Sheep farming in Wales

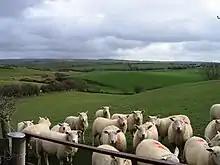
Sheep in a field near Aberystwyth

Sheep farming is an environmental issue in Wales. Much of the nation is rural countryside and sheep are farmed throughout Wales. The woollen industry in Wales was a major contributor to the national economy, accounting for two-thirds of the nation's exports in 1660. Sheep farms are most often situated in the country's mountains and moorlands, where sheepdogs are employed to round up flocks. Sheep are also reared, however, along the south and west coasts of Wales.